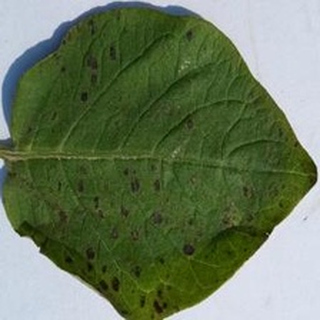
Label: potato_early_blight